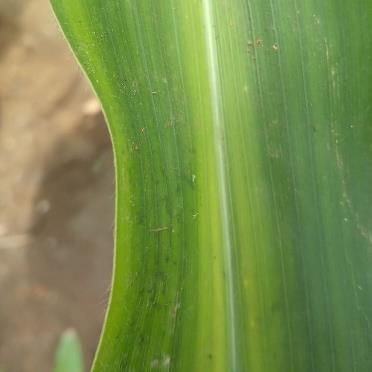
Crop: Maize
Condition: stripe-d